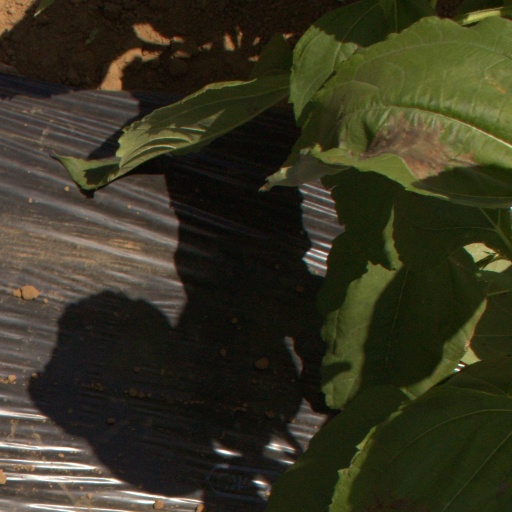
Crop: Jerusalem artichoke